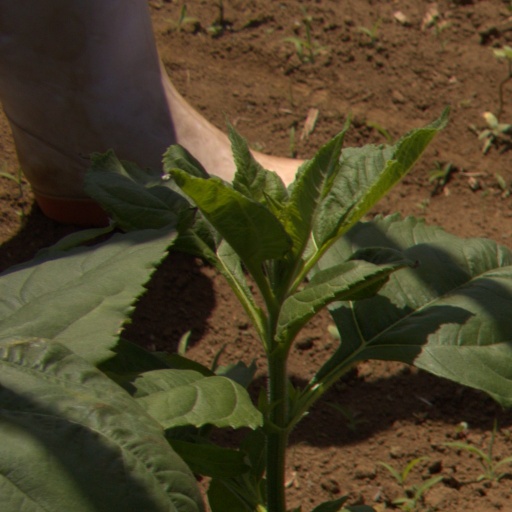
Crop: Jerusalem artichoke